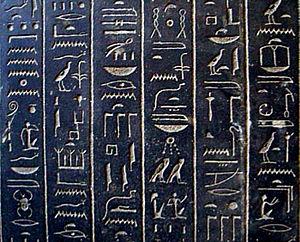
fr:en:Image:Egyptian hieroglyphs Black Schist sarcophagus Ankhnesneferibre.jpg Contents 1 Summary 2 Source 3 Licensing 4 Licensing 5 Original upload log Summary Français